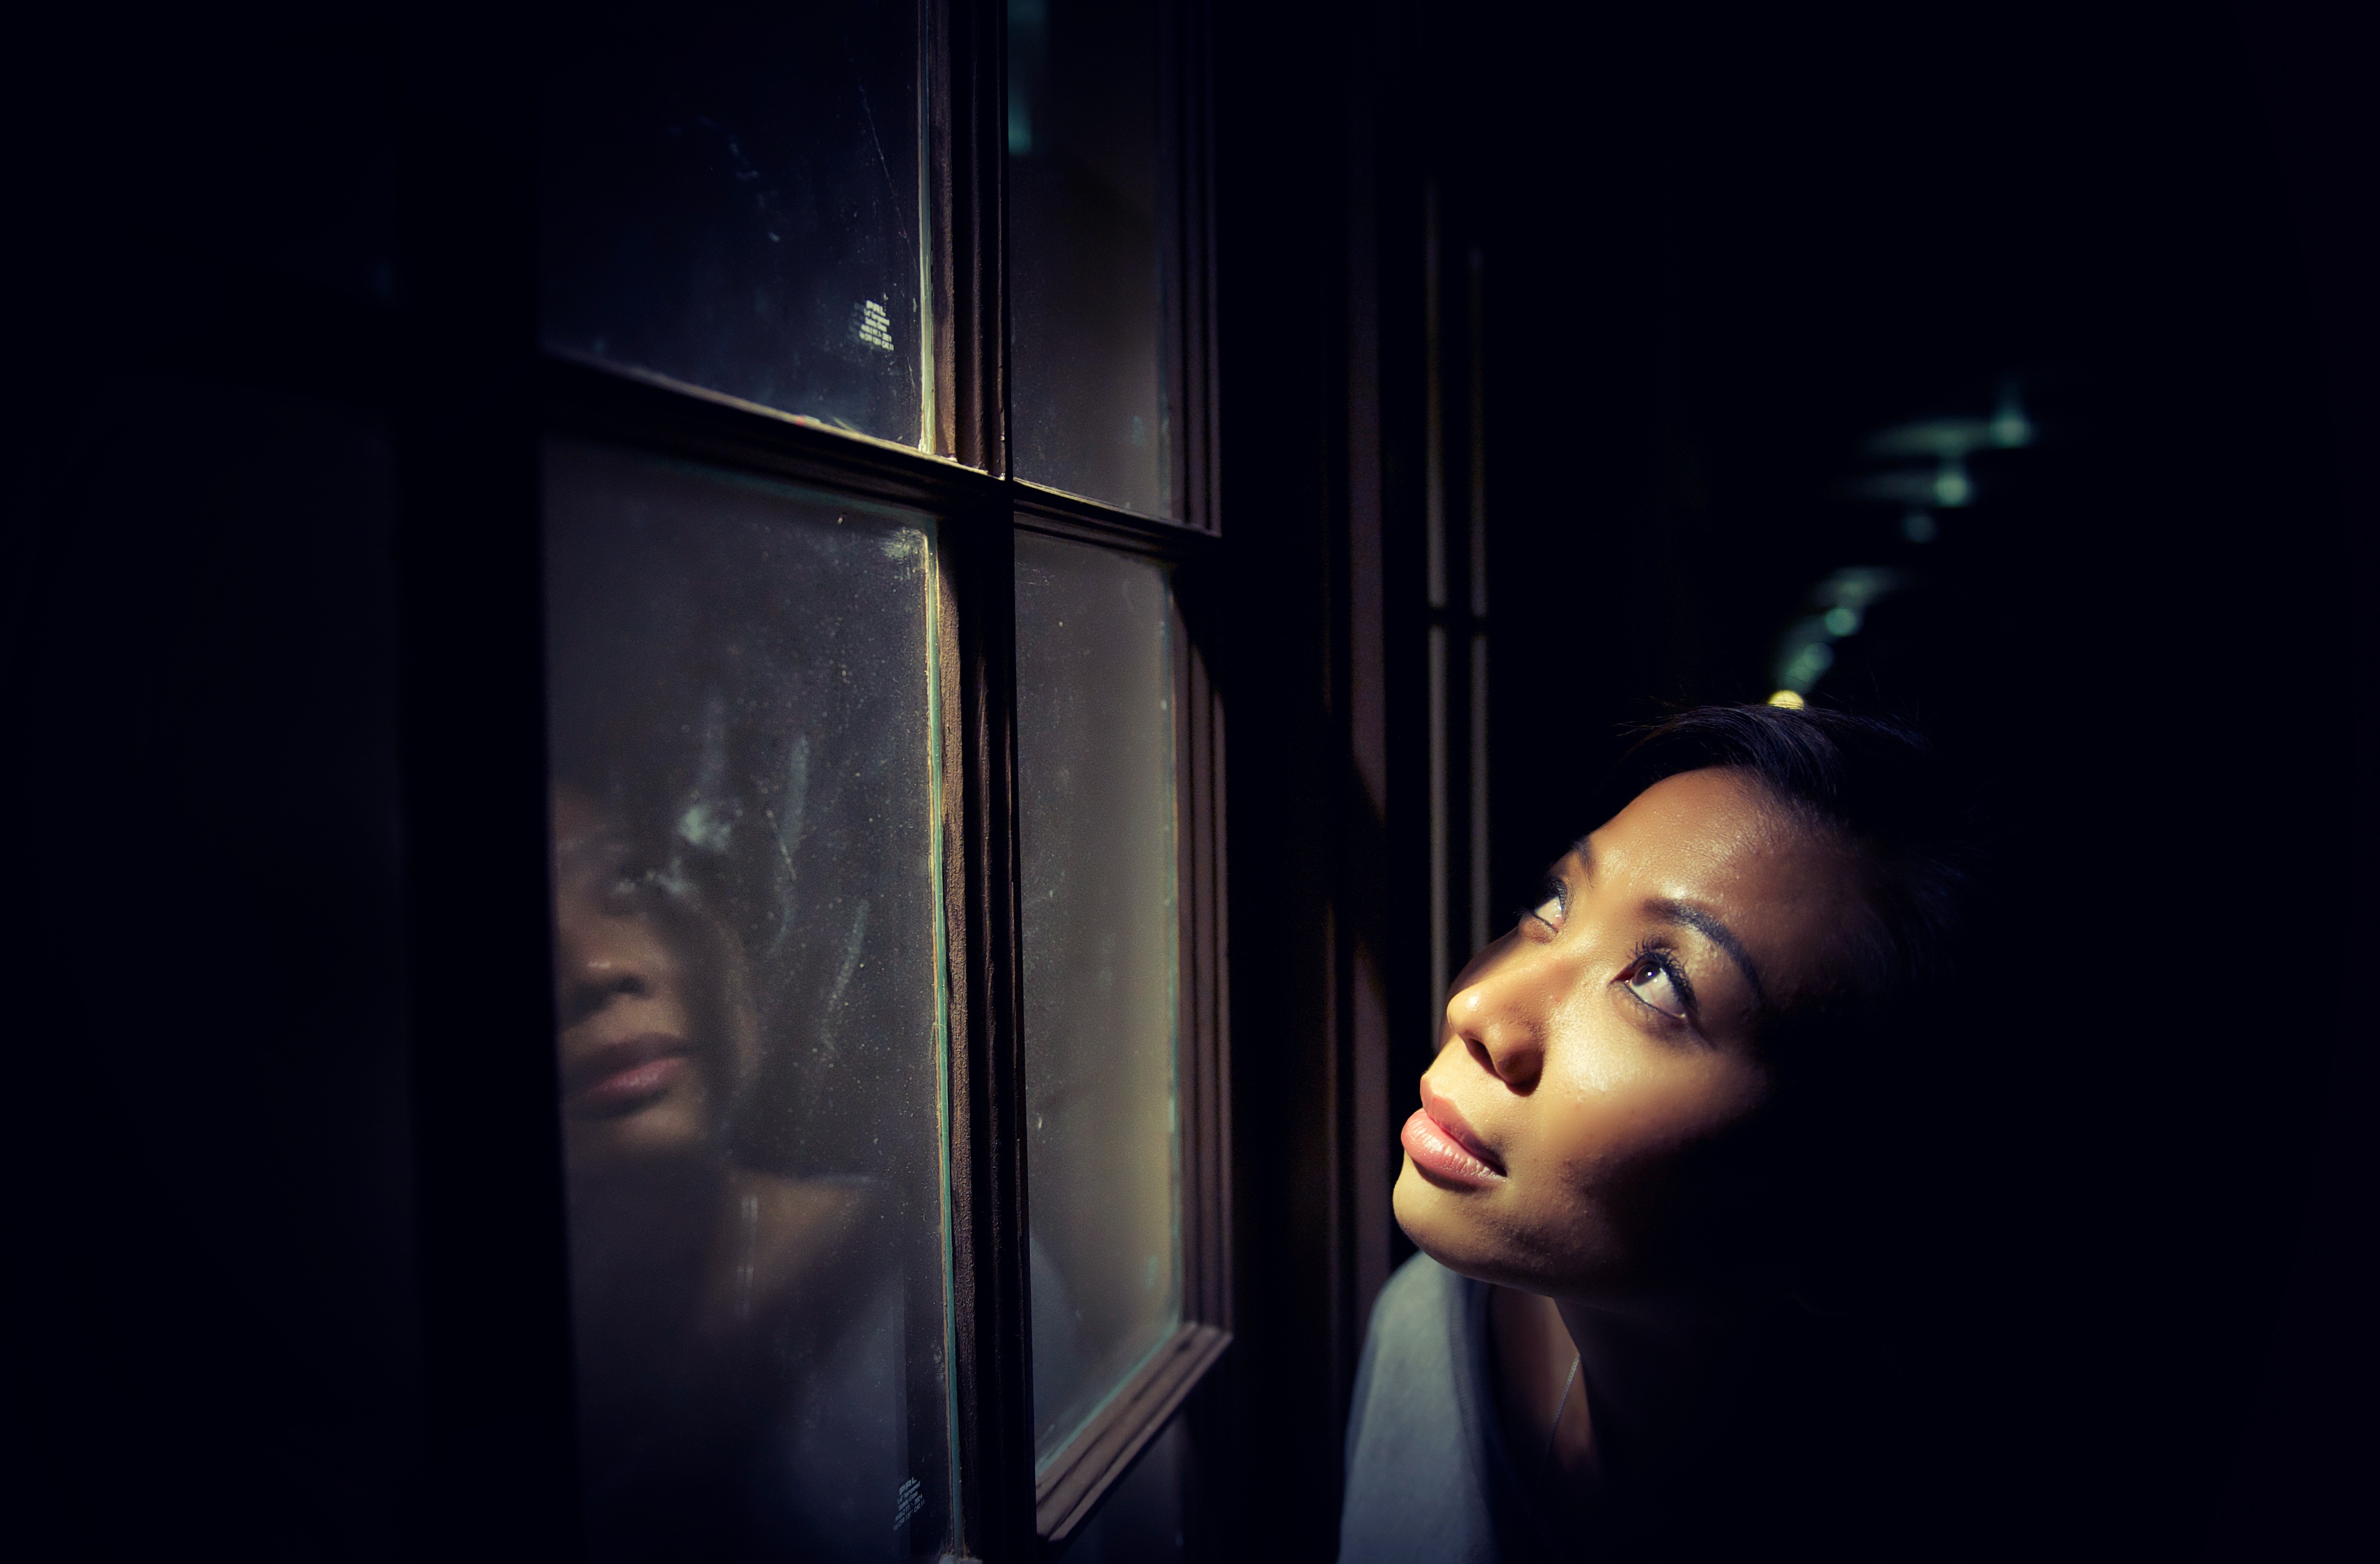
person, light, girl, woman, night, photography, window, alone, dark, female, color, solo, darkness, black, photograph, snapshot, screenshot